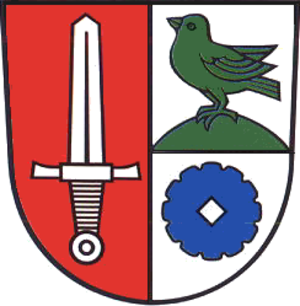
Vogelsberg est une commune allemande de l'arrondissement de Sömmerda, Land de Thuringe.